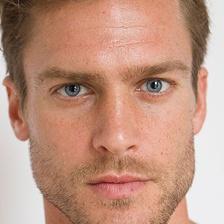
Label: faces